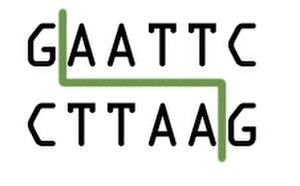
EcoRI est une enzyme de restriction produite par la souche bactérienne Escherichia coli, bactérie commensale du système digestif humain. Son site de reconnaissance est le suivant :